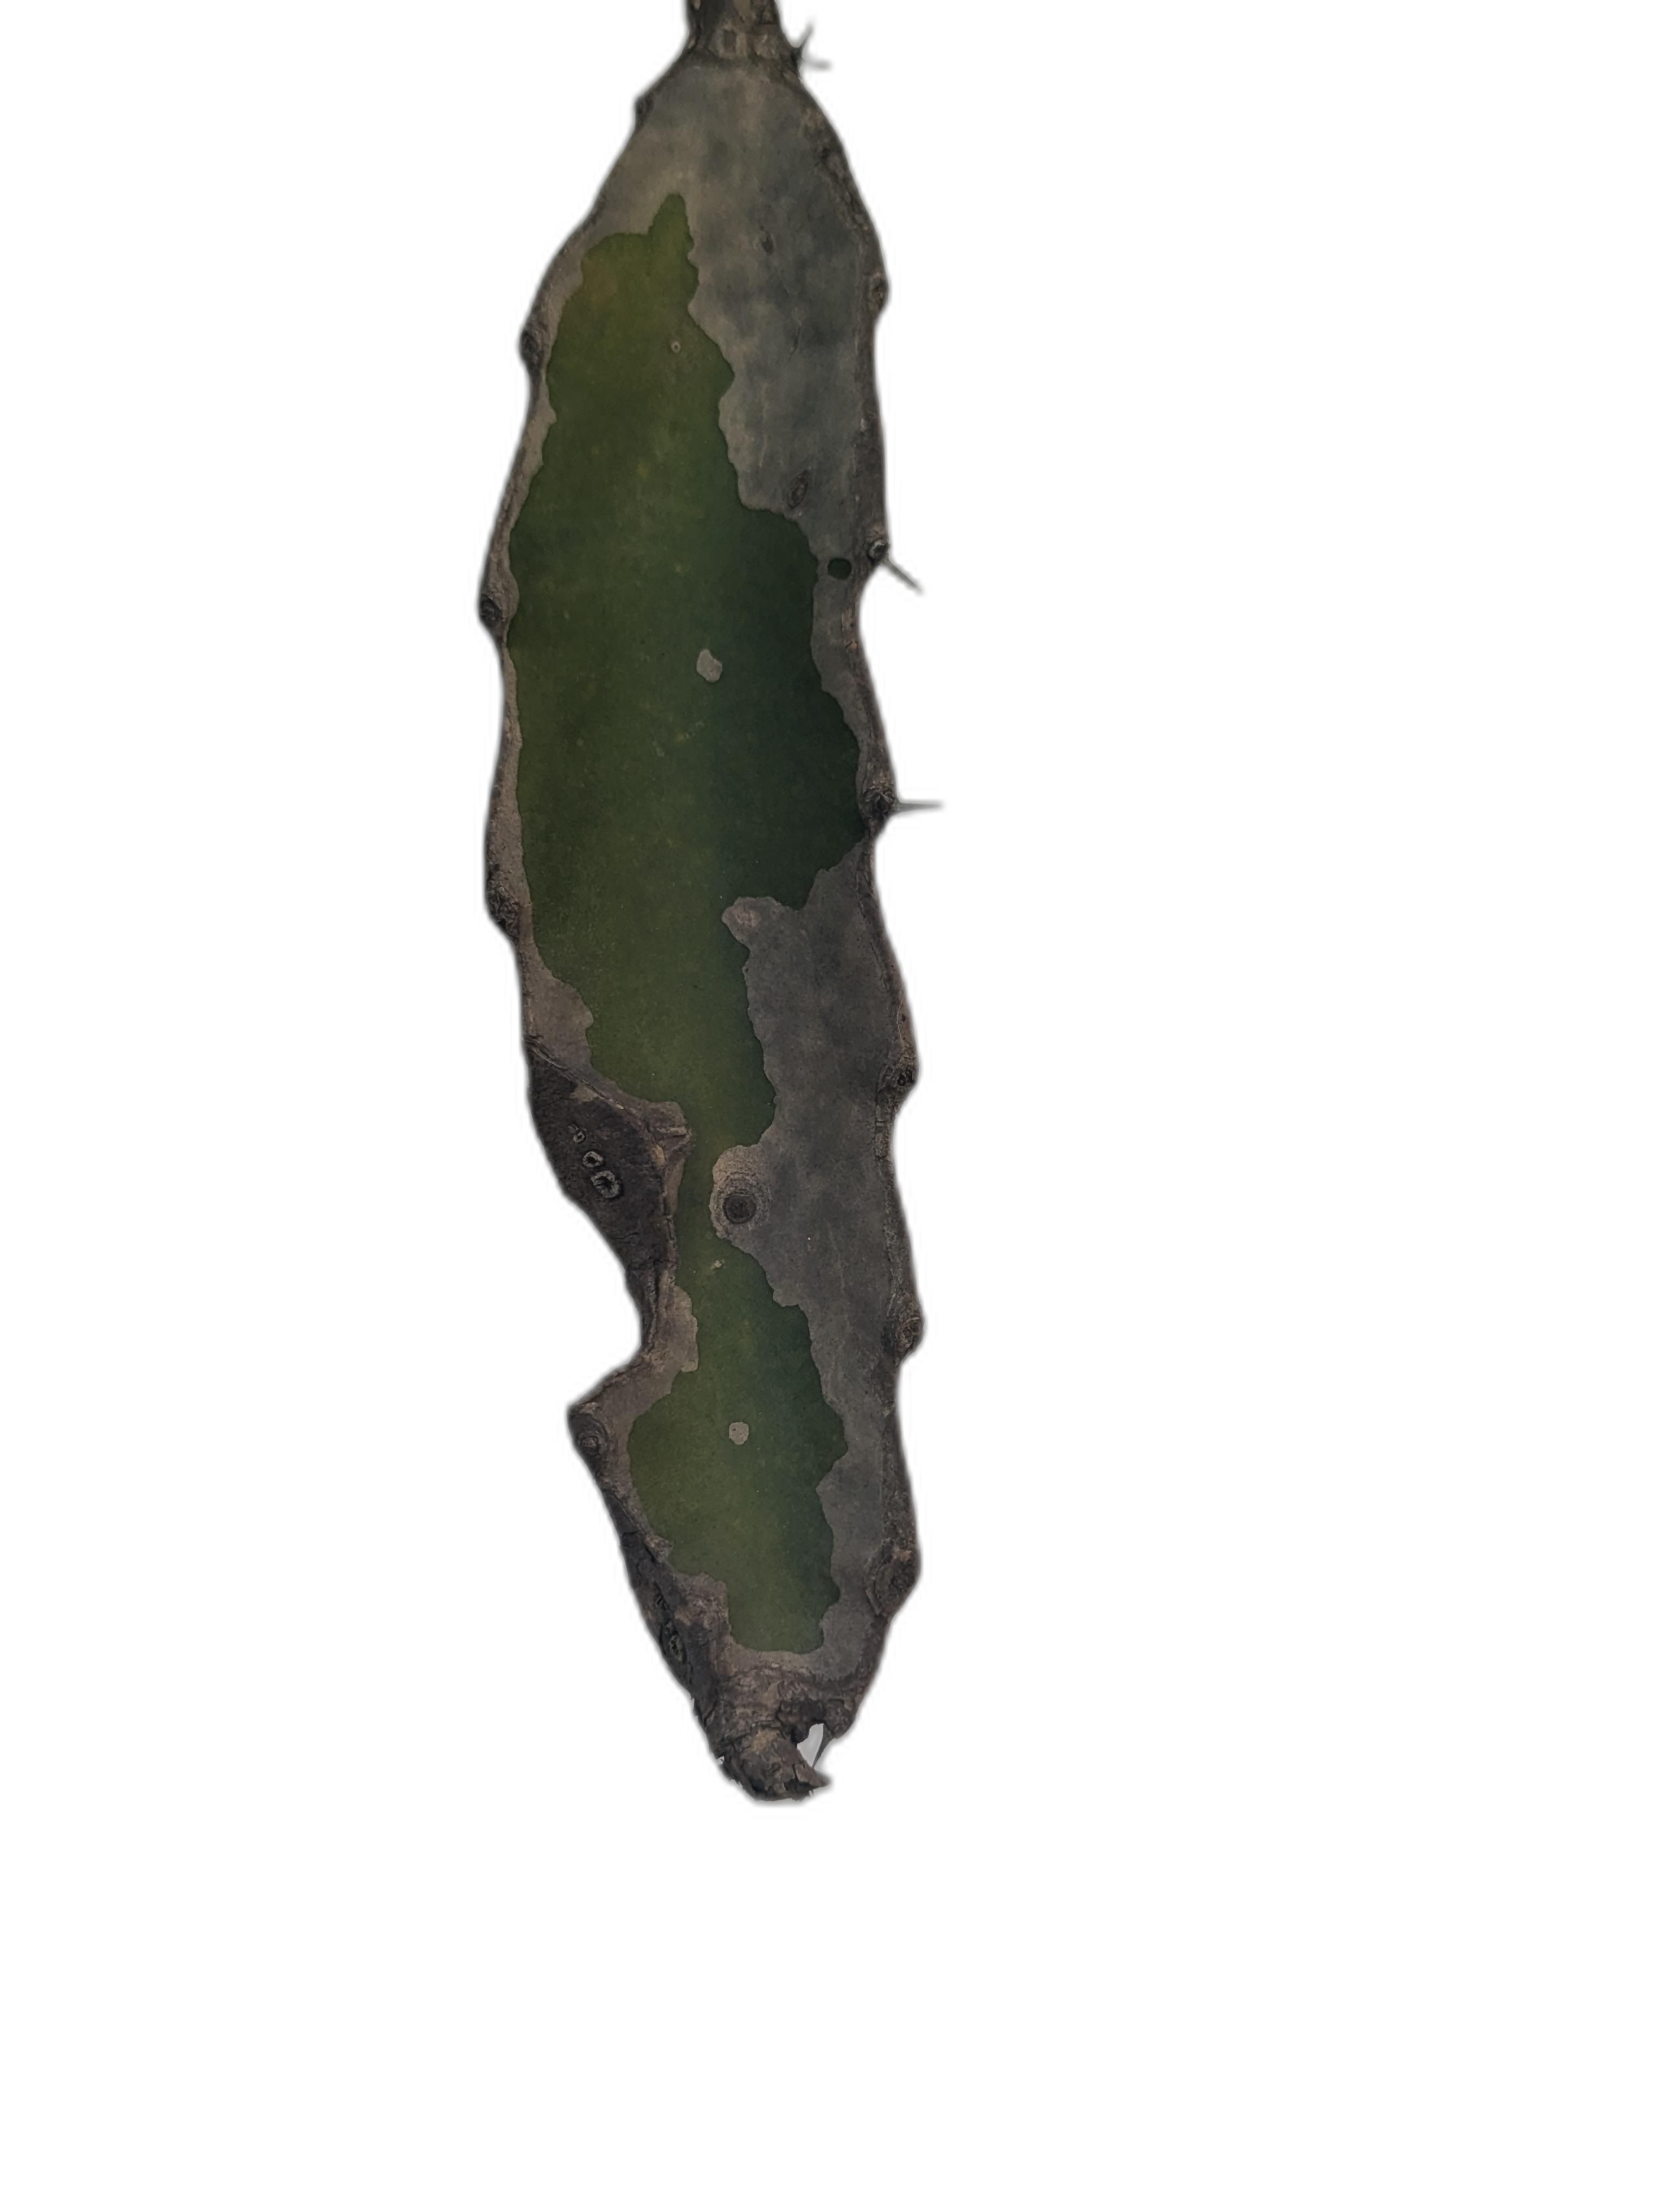
Label: Bad leaf